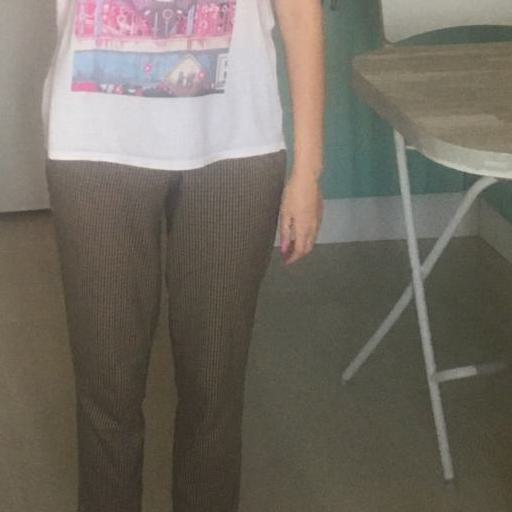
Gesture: no_gesture